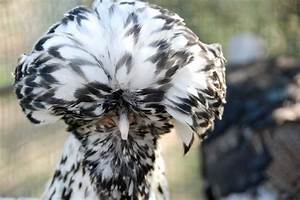
Label: gallina